Tony Clubb

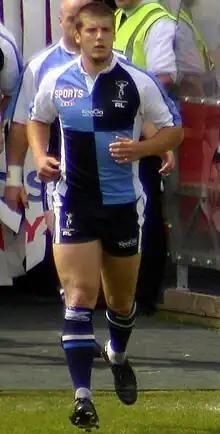
Clubb playing for

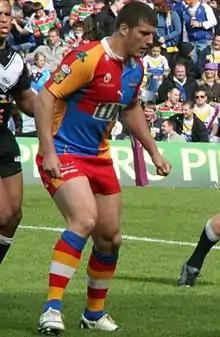
Clubb playing for

After this, he became arguably a better player as he grew stronger and heavier and he started to play as an interchange forward but with England having much better forwards than backs, his international career was unintentionally ended by this switch.